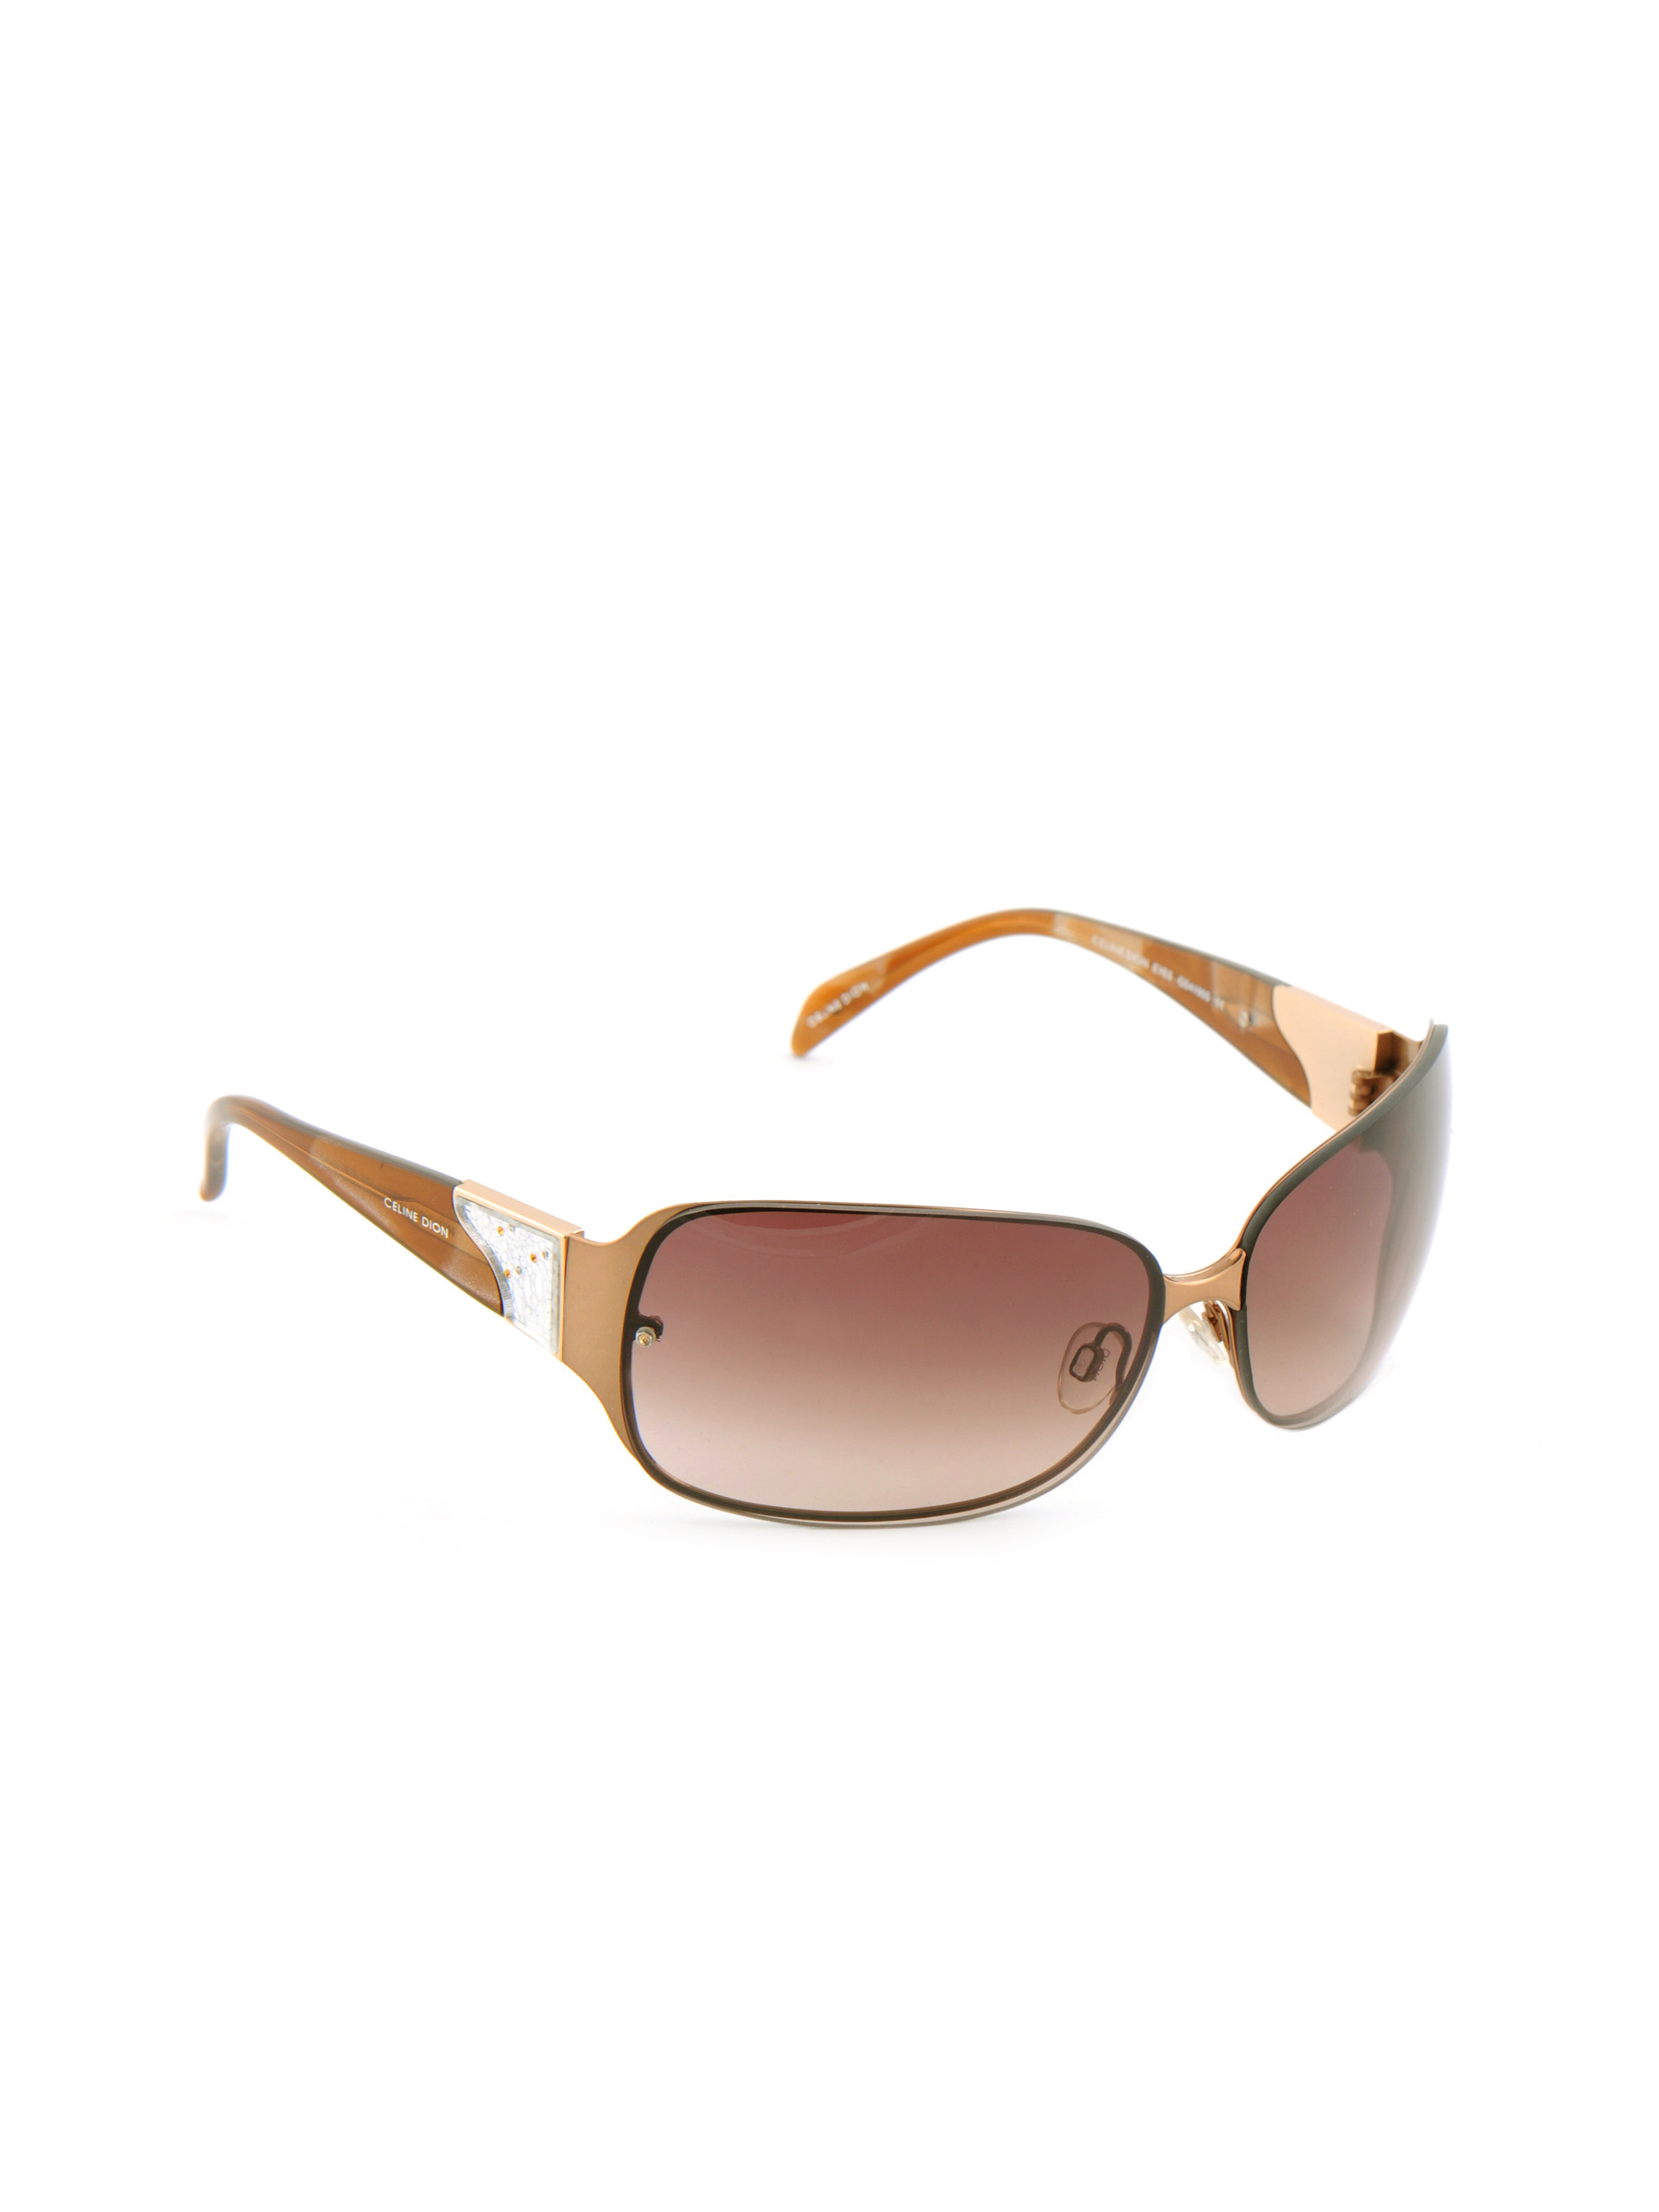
Celine Dion Women Copper Frame Sunglasses
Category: Accessories / Eyewear / Sunglasses
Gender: Women
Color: Copper
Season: Winter 2016
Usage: Casual